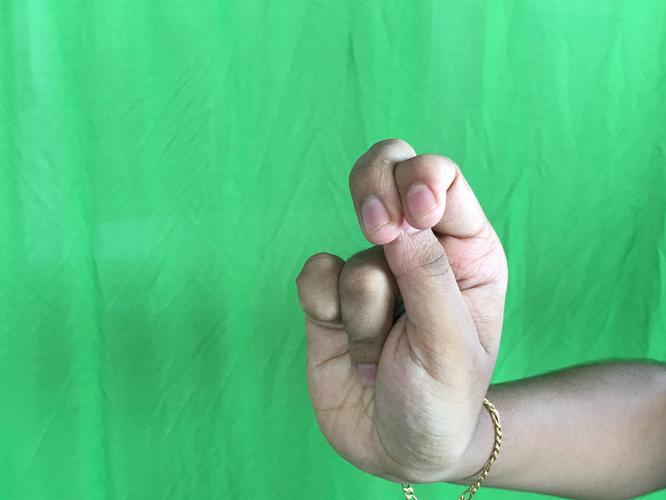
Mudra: Katakamukha_2
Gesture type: single_hand